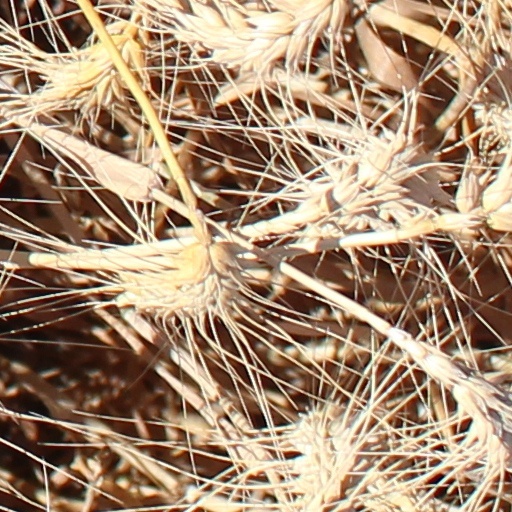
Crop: wheat